Esperanto

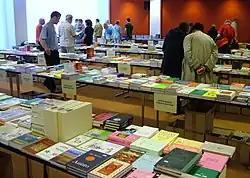
Esperanto books at the World Esperanto Congress, Rotterdam 2008

Esperantists participate in an international culture, including a large body of original as well as translated literature. There are more than 25,000 Esperanto books, both originals and translations, as well as several regularly distributed Esperanto magazines. In 2013, a museum about Esperanto opened in China. Esperantists use the language for free accommodations with Esperantists in 92 countries using the or to develop pen pals through "".